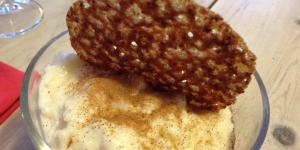
mousse de arroz con leche y crujiente de canela